Gävle fishermen

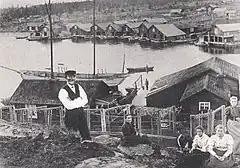
Familie Grellson in Trysunda, 1895

During the late 16th and early 17th centuries, a period of significant change and competition unfolded in the fishing industry of Norrland. Newly established towns north of Gävle sought to assert control over the lucrative fishing grounds, sparking disputes and occasional conflicts between the Gävle fishermen and their rivals. In 1623, the town of Sundsvall was granted access by the crown to some of the most productive fishing grounds in Medelpad. As part of this arrangement, the Gävle fishermen were permitted to continue using the harbors, albeit in exchange for rent. Among these harbors, the fishing village of Ulvöhamn emerged as a crucial hub, facilitating trade and serving as a pivotal link between Stockholm and northern Sweden. Despite certain trade restrictions, local farmers engaged in an illegal exchange, primarily involving the purchase of salt. However, the citizens of Härnösand, desiring control over this lucrative trade, successfully lobbied for a prohibition in 1646. Nonetheless, both fishermen and farmers found ways to circumvent the ban. In 1668, King Charles XI responded to petitions from the citizens of Härnösand by imposing a decree obliging Gävle fishermen to visit Härnösand in the spring and autumn, subjecting them to inspections there. This arrangement aimed to limit the transport of goods beyond the necessary salt for spring salting and equivalent quantities of salted herring in the fall. The Gävle fishermen, however, voiced complaints to the king regarding the time-consuming inspections. As a resolution, beginning in 1675, inspectors were dispatched from Härnösand to the fishing villages to conduct visits, effectively putting an end to illegal trade practices. This change was also driven by the substantial fines imposed for violating the law, leading to a cessation of illegal trade around 1700. By 1701, Gävle fishermen had discontinued their long-distance voyages to Medelpad due to the escalating competition from fishermen based in Sundsvall. Some Gävle fishermen redirected their efforts to other fishing villages further north, while others settled in Medelpad. Consequently, their numbers declined to 71 by 1737, and they frequented fewer fishing villages, which were situated even farther north than in the early 17th century.